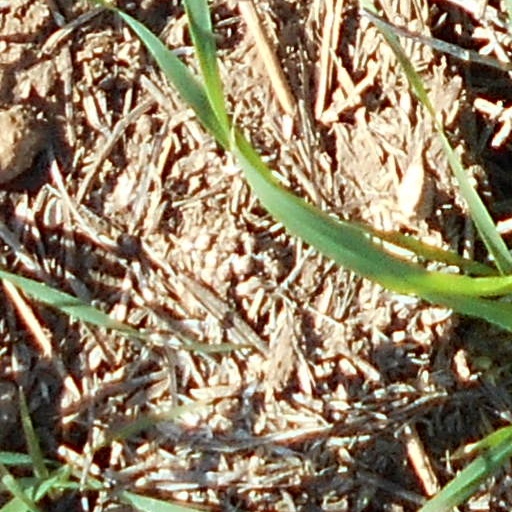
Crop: wheat